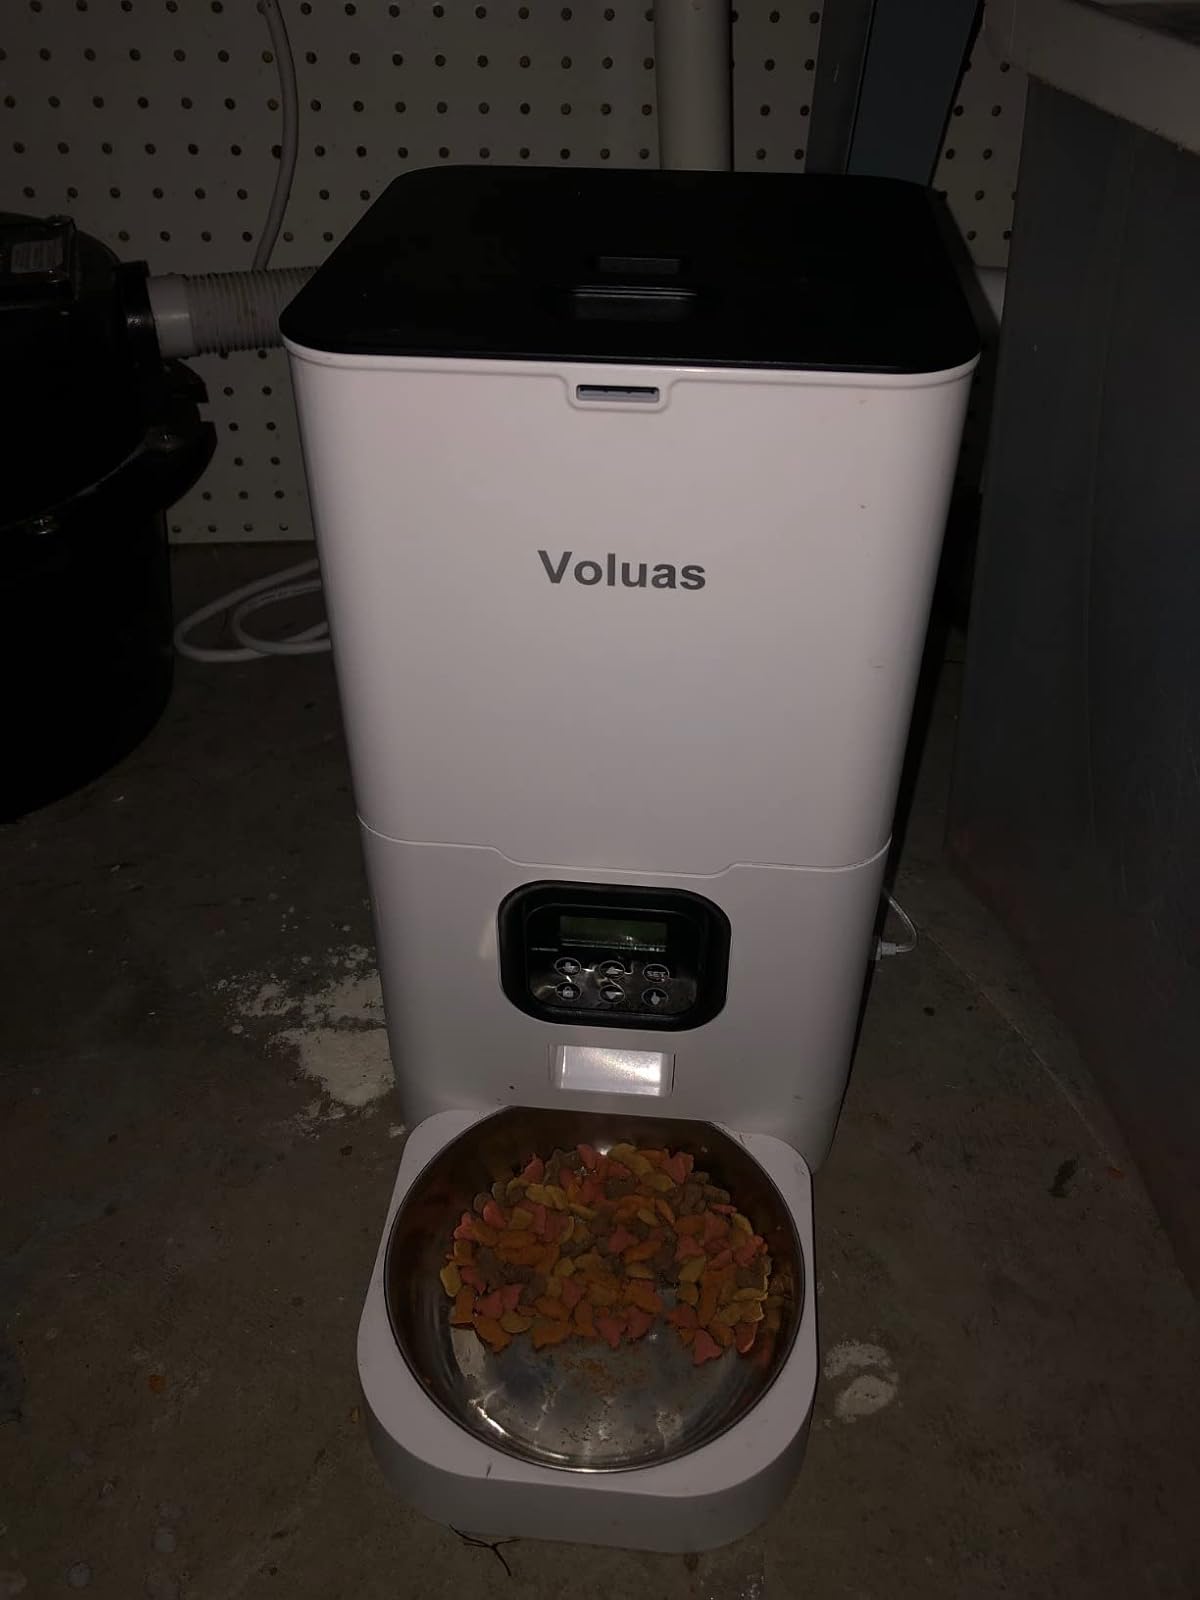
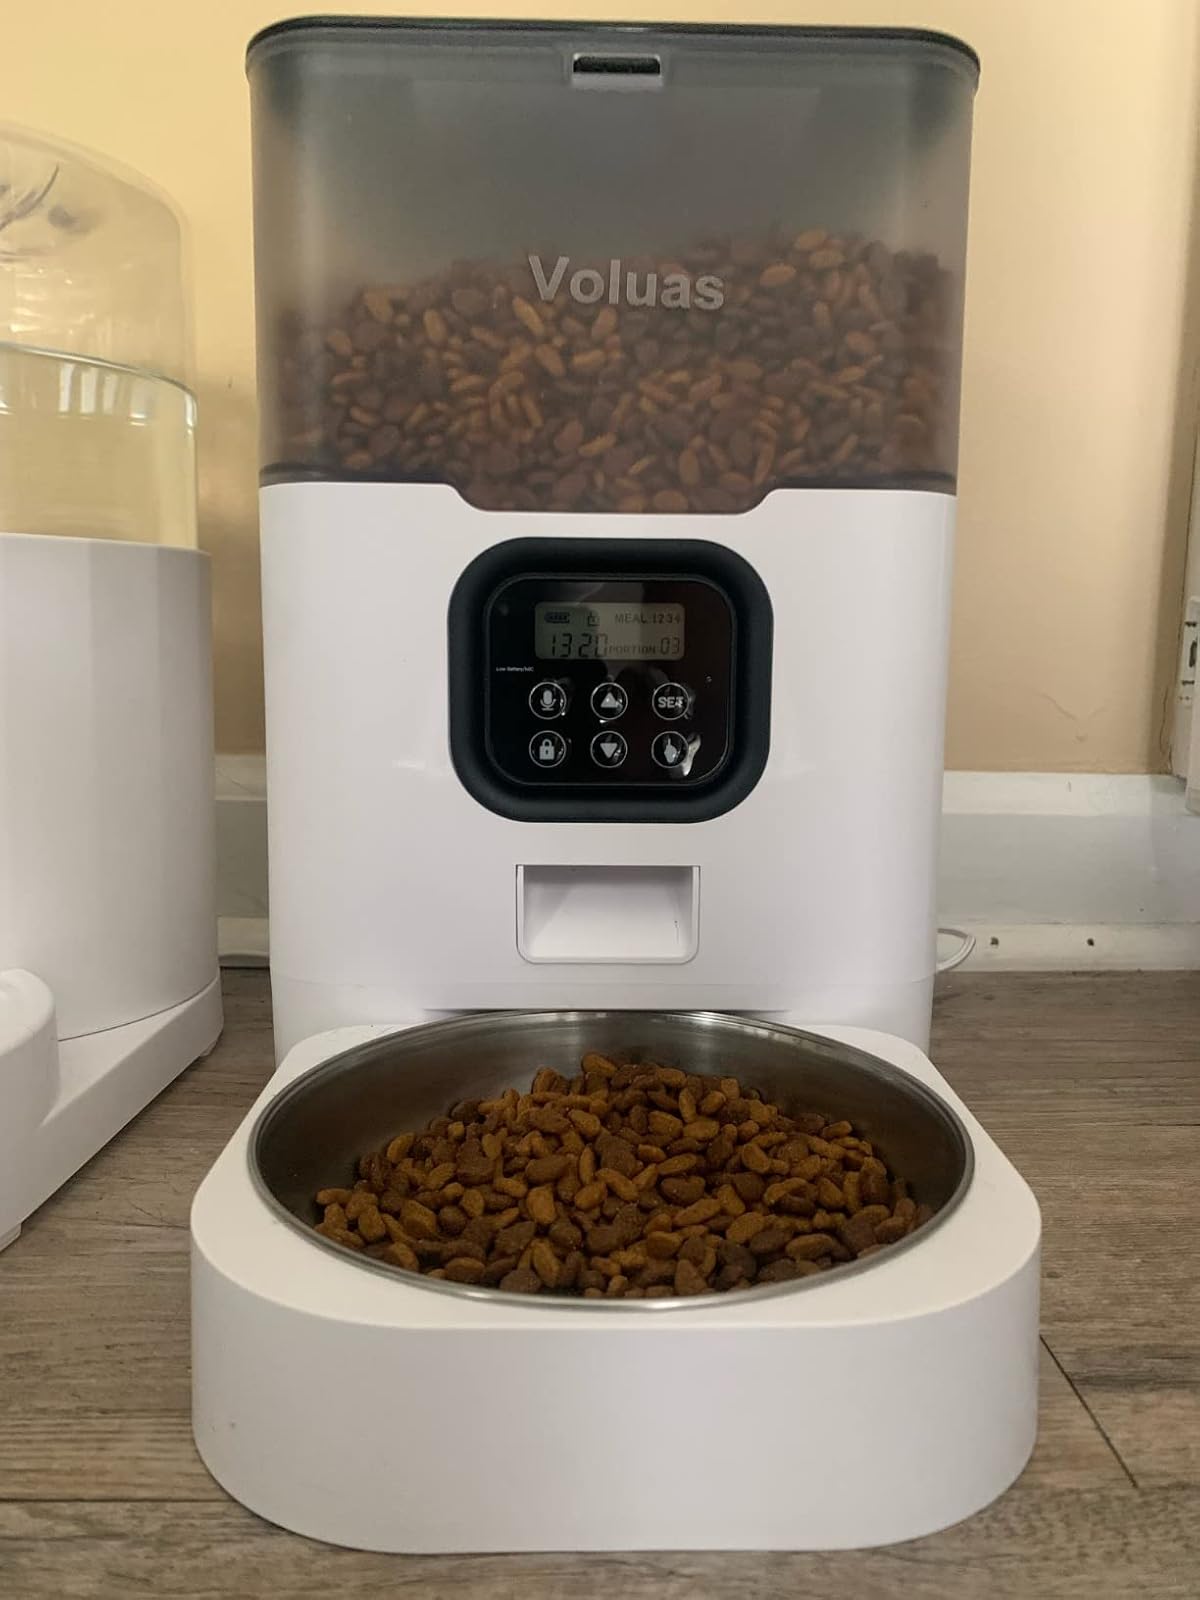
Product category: items_feeder
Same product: no